Brémonde de Tarascon

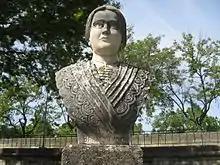
Bust of Brémond inaugurated on 2 May 1965 by the town of Tarascon and the Acadèmia dels Jòcs Florals

Alexandrine died of acute bronchitis on 22 June 1898 at the Darboussille farmhouse, aged 40.